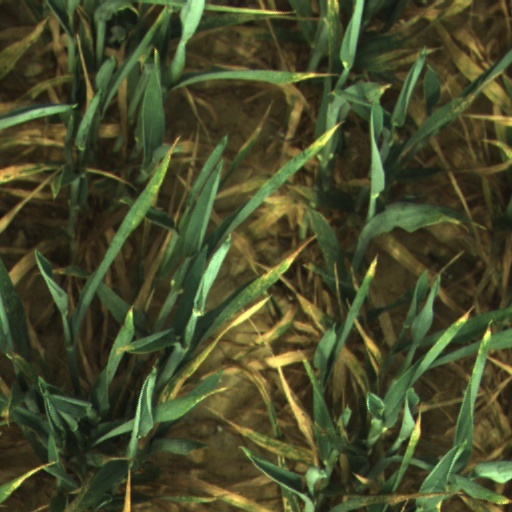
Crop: wheat